Olga Arntgolts

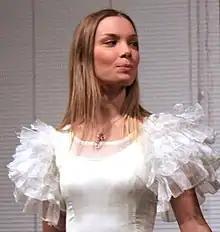
Olga Arntgolts in the play "Don't Wake the Sleeping Dog" on the stage of the , 24 February 2010

Twin sisters Tatyana and Olga were born in Kaliningrad, Russian SFSR, Soviet Union in a family of actors of the Kaliningrad Regional Drama Theater: Honored Artist of the RF Albert Arntgolts and actress Valentina Arntgolts (née Galich). Tatyana Arntgolts, who was born 20 minutes before Olga, is also an actress. Together they studied at M.S. Schepkin Higher Theatre School in Moscow.